Before the Green Ball

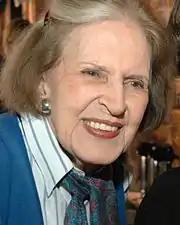
Lygia Fagundes Telles, 2011.

The focus of his short stories is not so much on the action and movement of the characters, but rather on human questions, which are implicitly questioned to explore the internal conflicts of man in society. The personalities shown in the texts of "Antes do Baile Verde" are intimate, psychologically introspective, and strongly individualized, to construct an identity that produces a real effect.